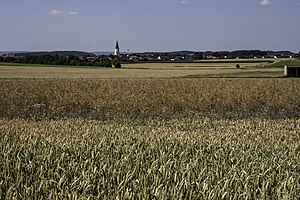
Berngau
Berngau
Berngau er en kommune i Landkreis Neumarkt in der Oberpfalz i Oberpfalz i den tyske delstat Bayern. Den er en del af Verwaltungsgemeinschaft Neumarkt in der Oberpfalz.